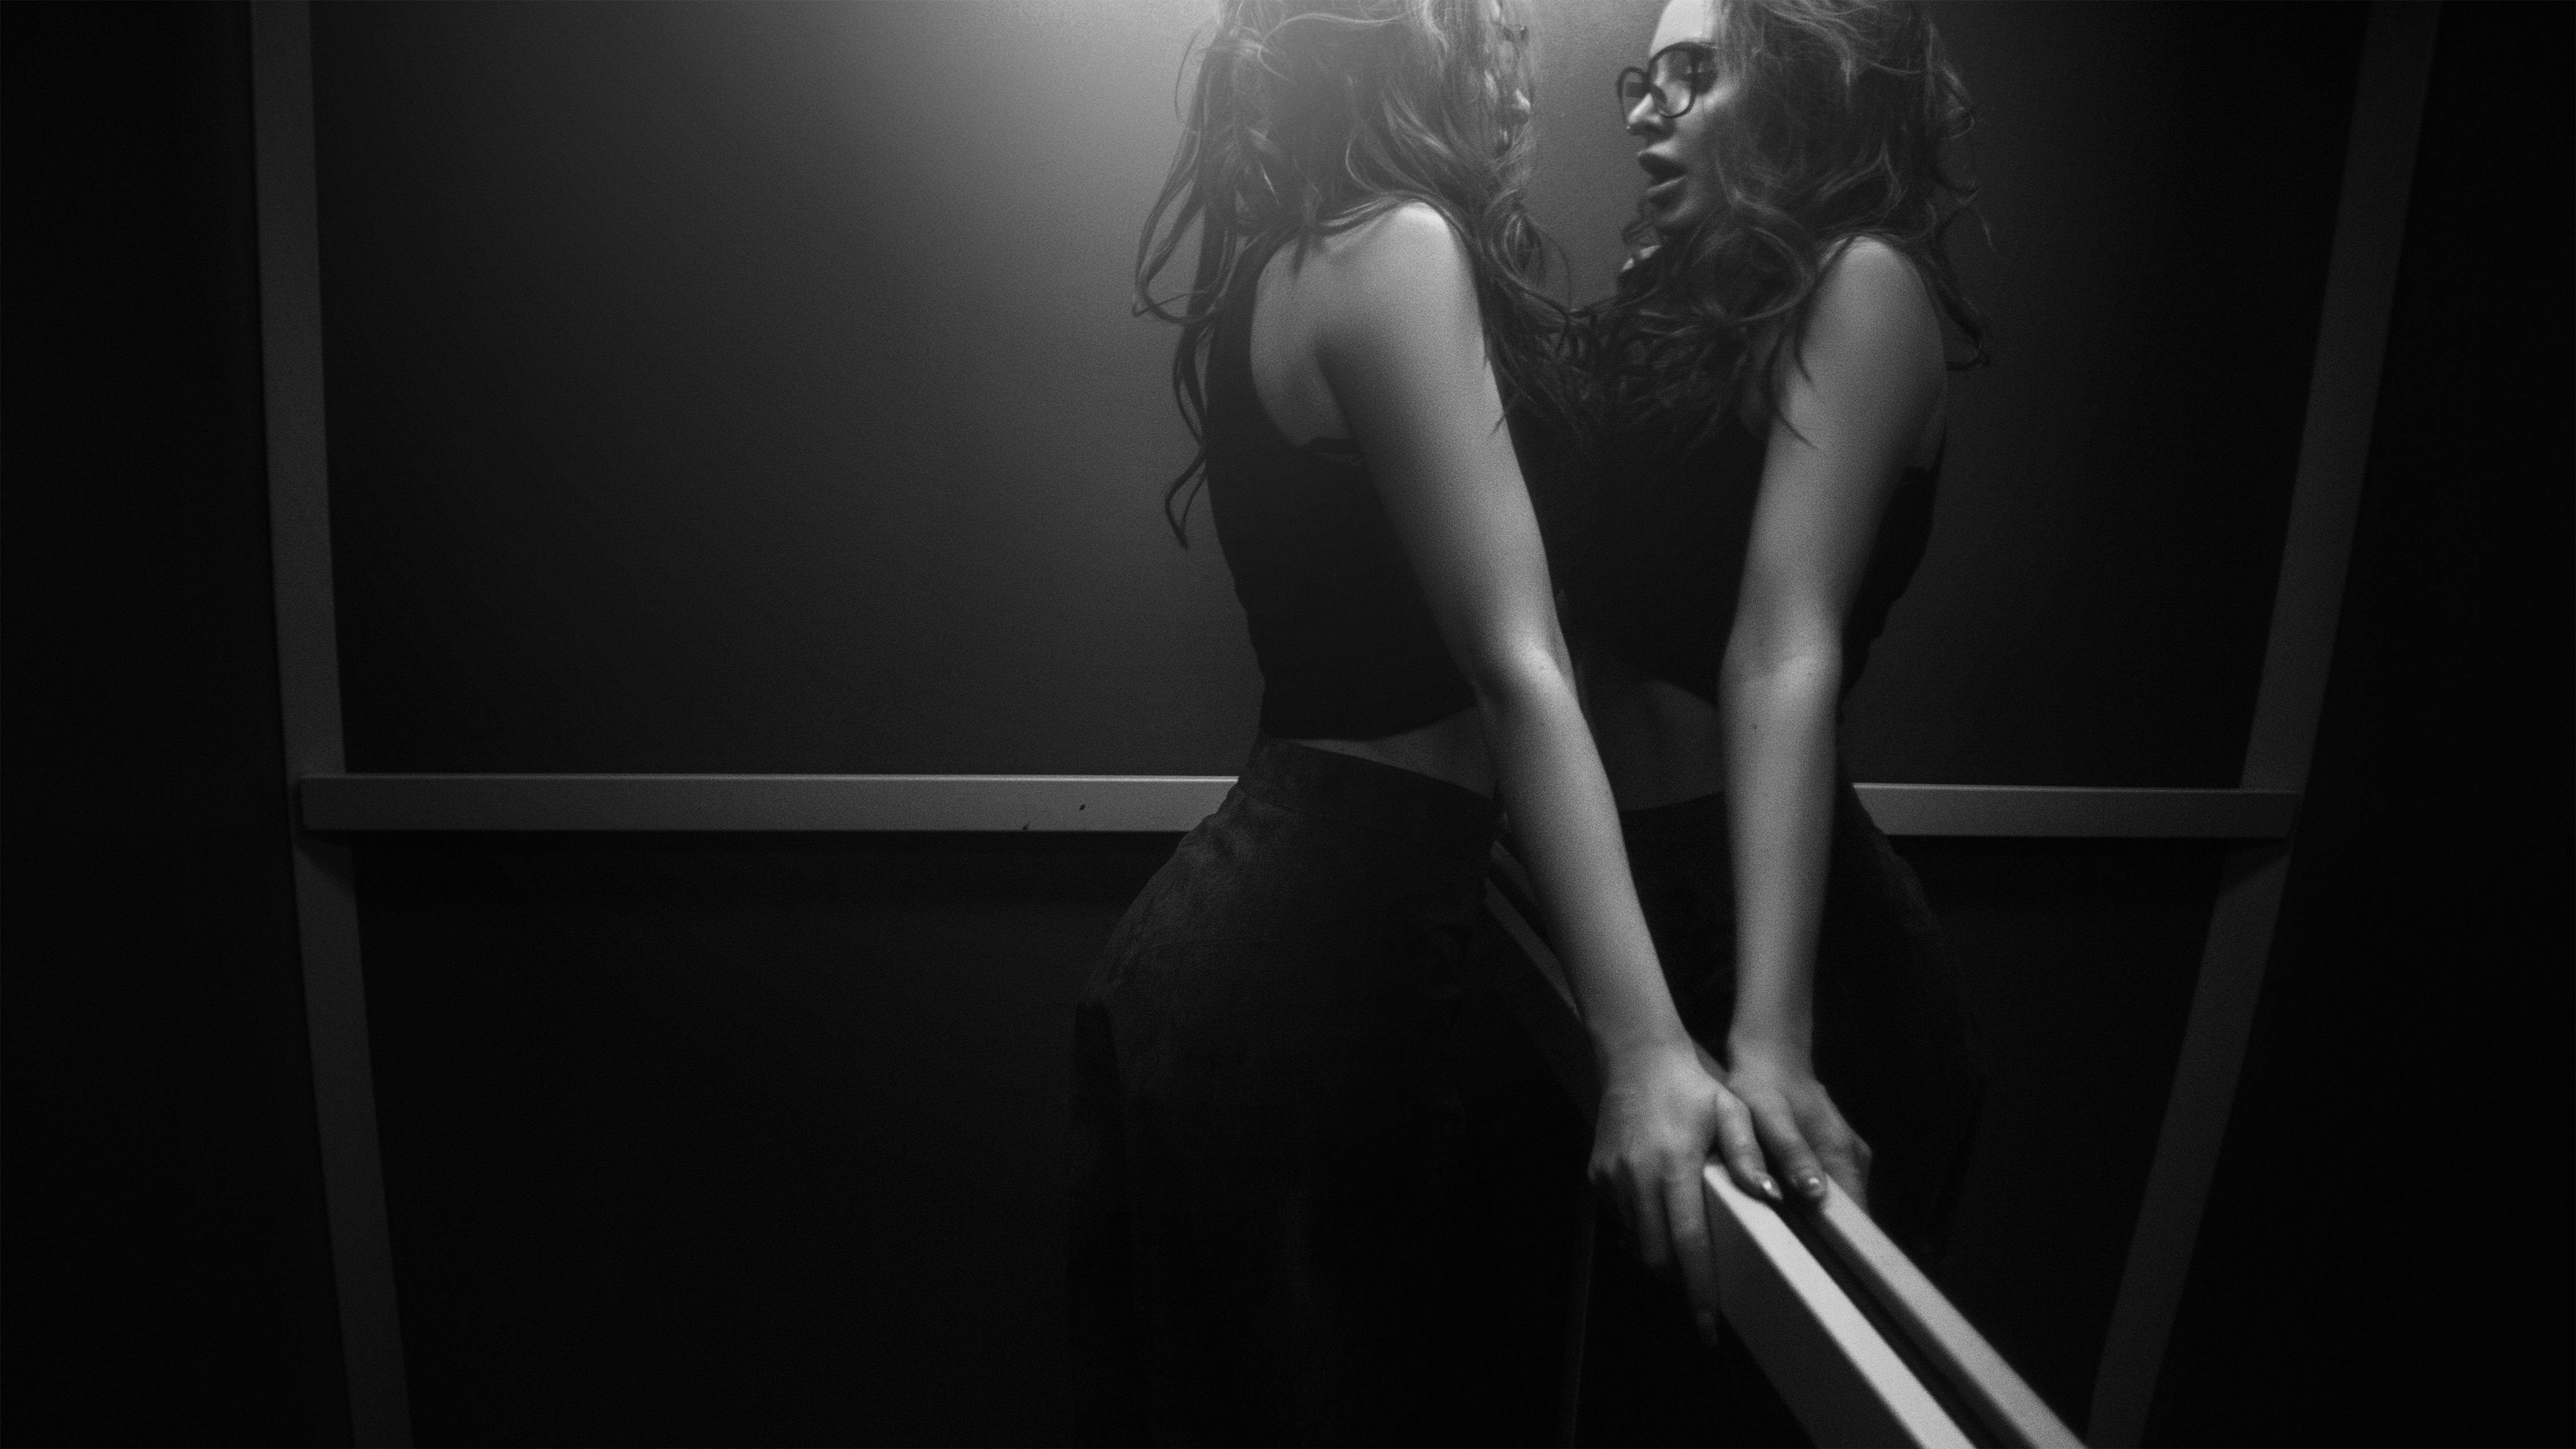
light, black and white, girl, woman, hair, white, photography, waiting, model, darkness, black, monochrome, art, dress, photograph, beauty, sexy, skirt, photoshoot, photo shoot, topic, monochrome photography, girl in the elevator, erno beloe, film noir, art model